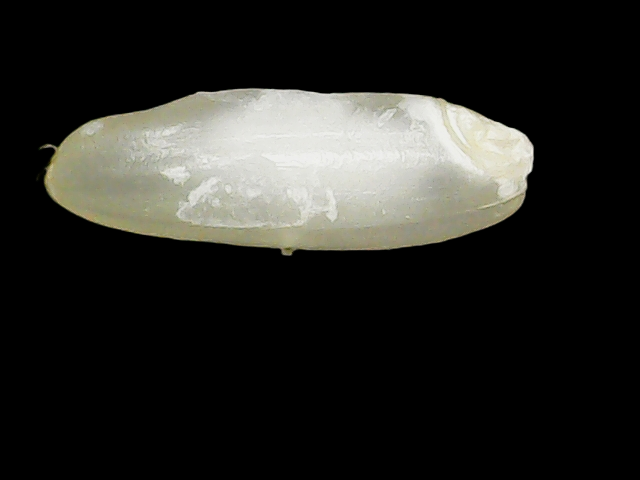
Rice variety: Binadhan24